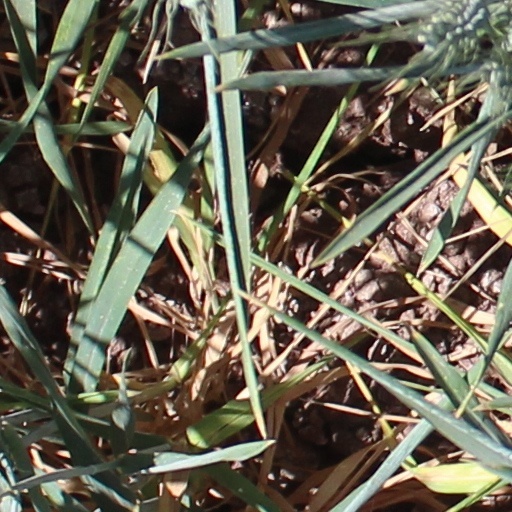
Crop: wheat